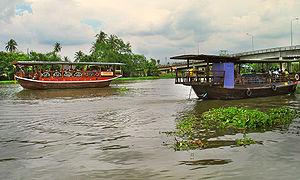
La Tha Chin est un bras occidental de la Chao Phraya, en Thaïlande. Elle s'en sépare près de Chainat, coule parallèlement à elle dans la grande plaine centrale et se jette dans le Golfe de Thaïlande à Samut Sakhon, environ 35 km à l'Ouest de Bangkok.